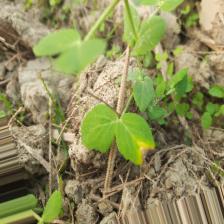
Label: Ascochyta blight